Dota Gozen

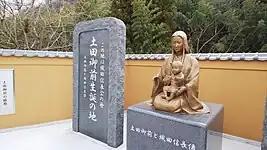
Statue of Tsuchida Gozen near Kani, Gifu Prefecture

Dota Gozen's origins are unknown, including her date and location of birth, her ancestry, and her real name. Gozen is assumed to be the daughter of Dota Masahisa, also known as Tsuchida Masahisa, a samurai possibly descended from the Rokkaku clan, but this is unconfirmed. Gozen was married to Oda Nobuhide, a deputy "shugo" ("shugodai") and "de facto" ruler of Owari Province and the head of the powerful Oda clan. She is the biological mother of four sons, Nobunaga, Nobuyuki, Nobukane, and Hidetaka; and two daughters, Oinu, and Oichi.